Aryana Harvey

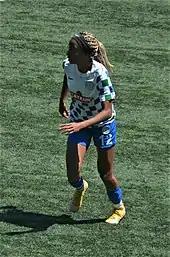
Aryana Harvey of Çaykur Rizespor in the 2021–22 Turkish Women's Football Super League.

In 2019, while attending Cal State Bakersfield, Harvey joined So Cal Union FC of the Women's Premier Soccer League in Temecula, California.